Thomas Blamey

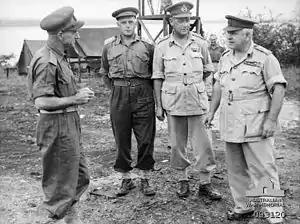
Four men in uniforms without ties, but wearing peaked caps.

The next operation was MacArthur's Operation Cartwheel, an advance on the major Japanese base at Rabaul. The Australian Army was tasked with the capture of the Huon Peninsula. Blamey was ordered to again assume personal command of New Guinea Force. His concept, which he developed with Herring and Frank Berryman, who had replaced Vasey as DCGS, was to draw the Japanese forces away from Lae with a demonstration against Salamaua, and then capture Lae with a double envelopment. Blamey remained a devotee of new technology. His plan called for the use of the landing craft of the 2nd Engineer Special Brigade, and he intended to cross the Markham River with the aid of paratroops. Supplies would be brought across the river using DUKWs, a relatively new invention. He also attempted to acquire helicopters, but met resistance from the RAAF, and they were never delivered. MacArthur accepted a number of changes that Blamey made to his strategy, probably the most notable of which was putting the landing on New Britain before Blamey's attack on Madang.